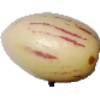
Label: pepino